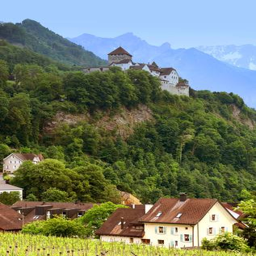
Burg Gutenberg